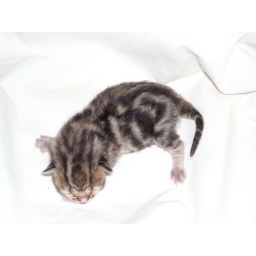
This marbled girl will have red in her like her mom.